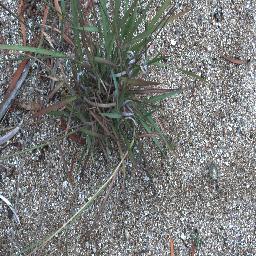
Label: negative